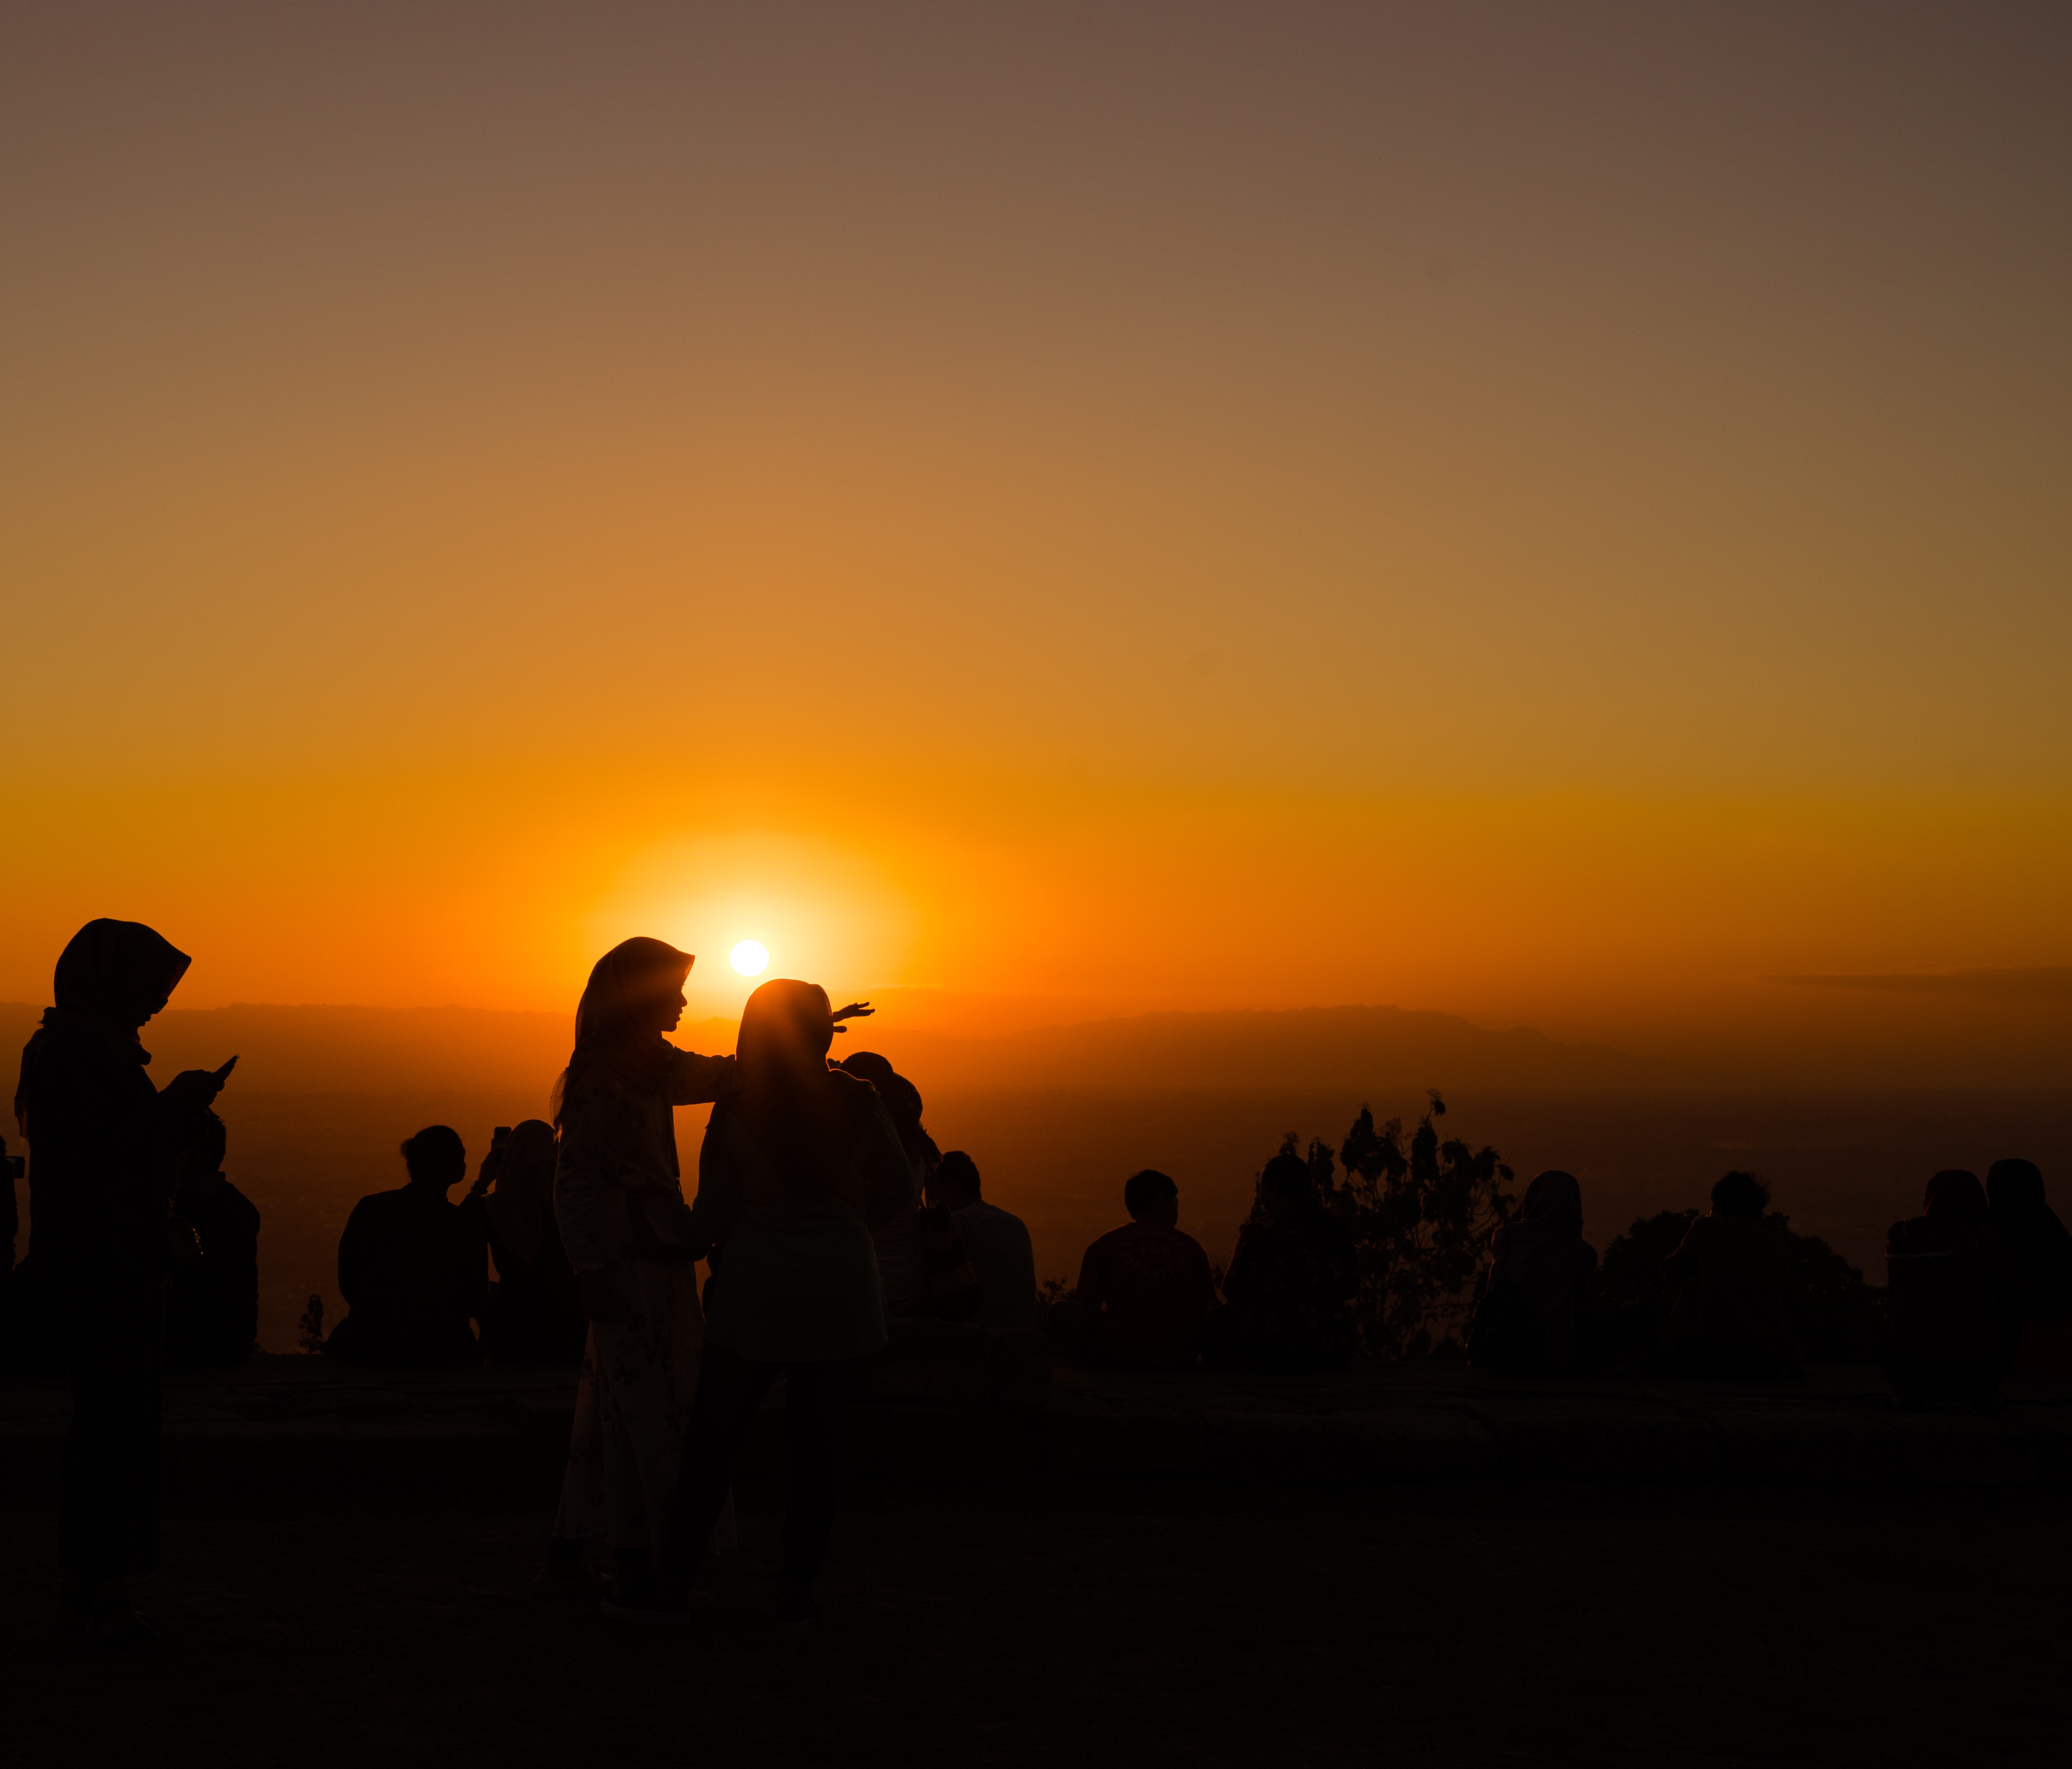
sky, sunset, sunrise, horizon, sun, afterglow, evening, morning, cloud, atmospheric phenomenon, orange, silhouette, yellow, dusk, backlighting, sunlight, dawn, astronomical object, tree, atmosphere, photography, landscape, calm, heat, sea, red sky at morning, plain, city